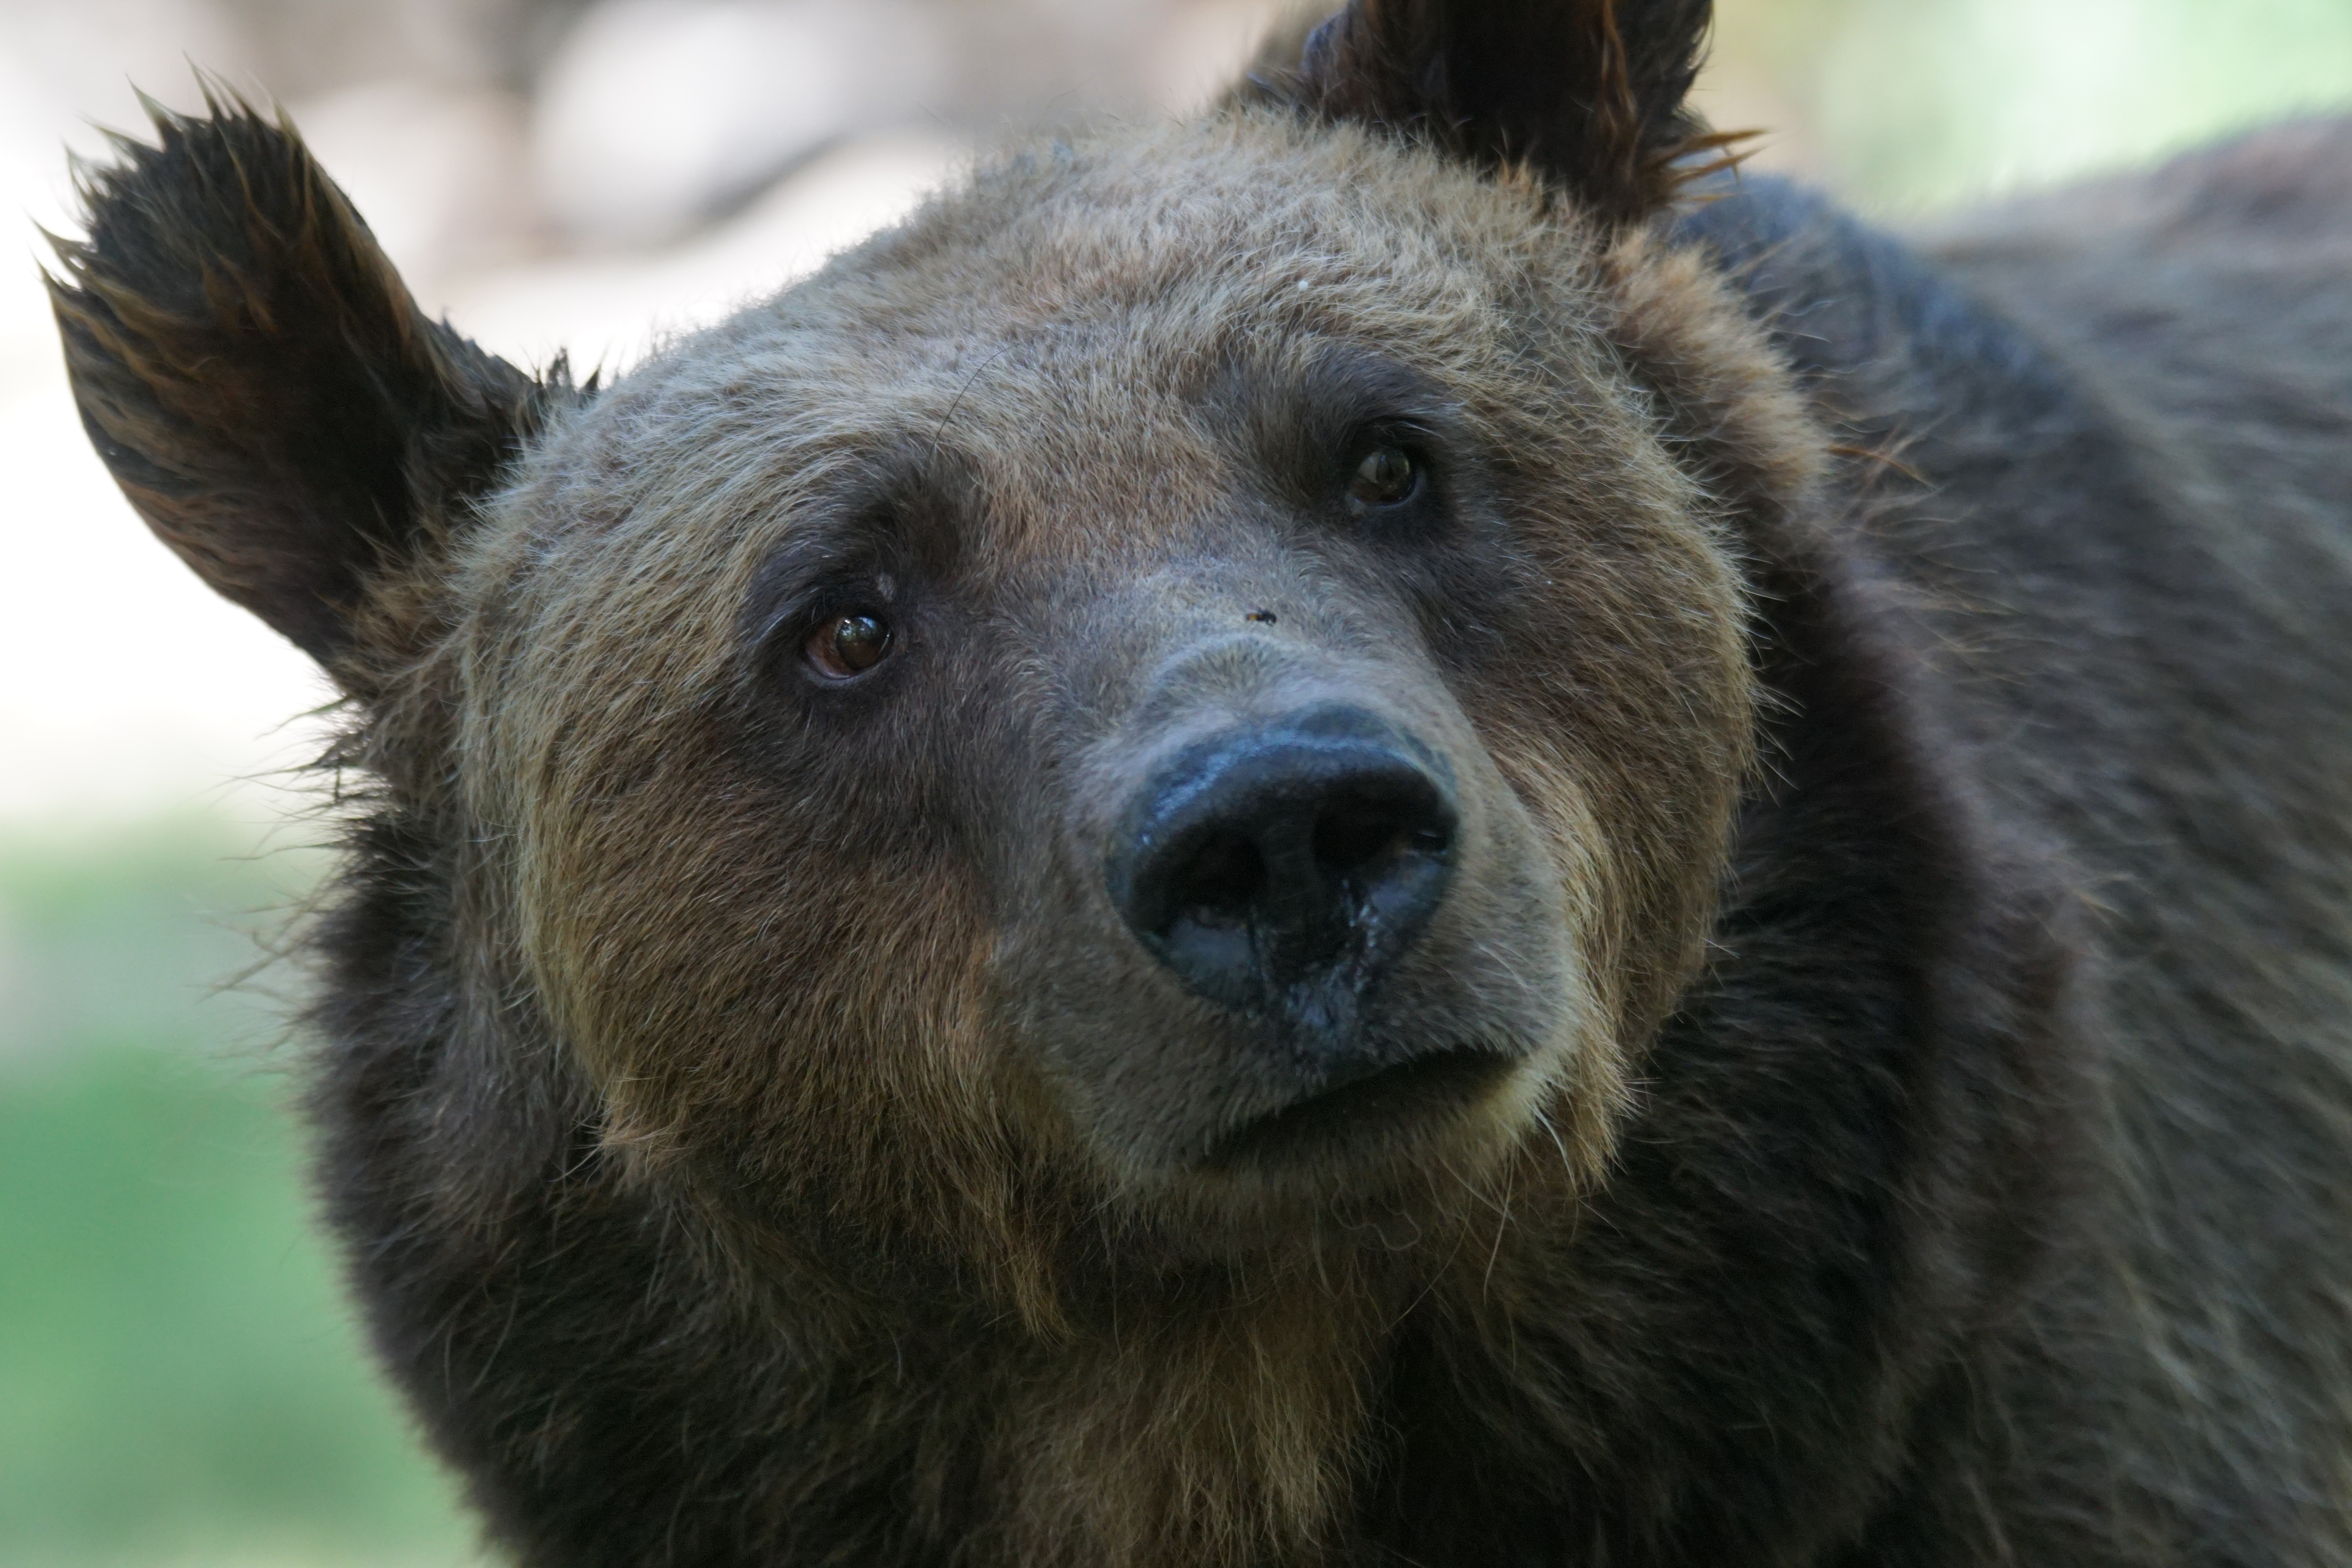
bear, wildlife, mammal, fauna, brown bear, snout, vertebrate, dangerous, maverick, grizzly bear, dog breed group, american black bear